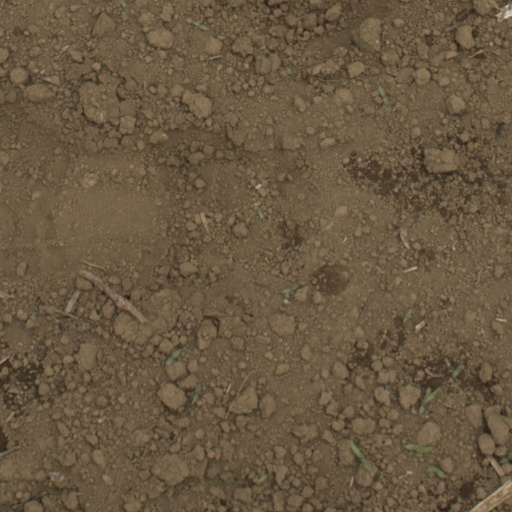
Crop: Jerusalem artichoke